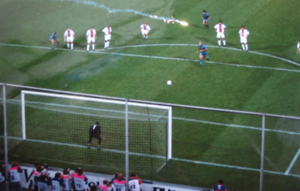
Photo perso prise au cours du match de football PSG-Barcelone lors de la finale de la Coupe d'Europe des vainqueurs de coupes 1997 à Rotterdam. Ronaldo inscrit le seul but du match sur penalty.
La finale de la Coupe d'Europe des vainqueurs de coupe 1996-1997 est la 37ᵉ finale de la Coupe d'Europe des vainqueurs de coupe, organisée par l'UEFA. Ce match de football a lieu le 14 mai 1997 au Stade de Feyenoord à Rotterdam, aux Pays-Bas.
La Coupe d'Europe des vainqueurs de coupe 1996-1997 voit le sacre du FC Barcelone, qui bat le Paris Saint-Germain lors de la finale disputée au Stade de Feyenoord de Rotterdam.
Le Paris Saint-Germain Football Club est un club de football professionnel français basé à Paris et fondé en 1970. Cet article retrace l'historique des campagnes européennes du PSG depuis sa fondation et sa première participation à une compétition européenne en 1982.
La section football du FC Barcelone est un club de football espagnol fondé en 1899, basé à Barcelone et qui évolue dans le championnat d'Espagne de football.
La Coupe d'Europe des vainqueurs de coupe ou Coupe des coupes, parfois abrégée en CVC ou C2 est une ancienne compétition européenne de football organisée par l'UEFA qui réunissait les vainqueurs des Coupes de chaque pays européen. La première édition a lieu durant la saison 1960-1961 et la dernière, en 1998-1999. Elle est alors supprimée pour permettre l'extension de la Ligue des champions, les vainqueurs de coupes nationales gagnant désormais un accès en Ligue Europa.
Ronaldo Luís Nazário de Lima, dit Ronaldo, né le 22 septembre 1976 à Bento Ribeiro, un quartier de Rio de Janeiro, est un footballeur international brésilien, qui évoluait au poste d'avant-centre.